Utmanzai (Sarbani tribe)

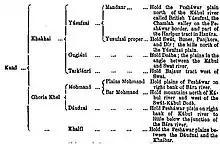
Peshawar tribes

The Utmanzai are made up of four sub-tribes (Akkazai, Kannazai, Alizai and Sadozai). In 1750 they were called by Gujjars to help them against the Sikhs, Tareen and Tanoli. They moved from (Topi, Maini, Kotha and returned victorious. Around 1750 they settled in the Valley of Tarbela (Morti, Mera, Gojra, Jattu, Chahar, Tahli, Loqmania, Dehri, Tandula, Tarpakhi, Dhal, Mohat ). Some groups live in (Kaya, Khabal) and (Khanpur) on the opposite side of Tarbela Valley. Some also moved to (Khalabat, Pultaar, Daragri, Jamaa etc). Utmanzai are mostly located in (Topi, Kotha, etc) Some settled in Swabi, Mardan, Charsada, Haripur and Khalabat Town Ship after they left their land during the creation of the Tarbela Dam.